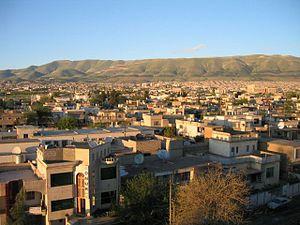
L'Organisation pour la liberté des femmes en Irak, également connue sous son sigle anglophone OWFI, est une organisation non gouvernementale consacrée à la défense des droits des femmes en Irak. Elle est fondée en juin 2003 par Yanar Mohammed, Nasik Ahmad et Nadia Mahmood. Elle défend la pleine égalité hommes-femmes et la laïcité, et lutte contre l'islamisme et l'occupation américaine. Sa présidente est Yanar Mohammed et sa porte-parole internationale, Houzan Mahmoud.